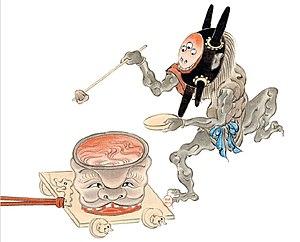
Détail du Hyakki Hyagyo Emaki entreposé à la Bibliothèque nationale de France (Fonds Smith-Lesouëf K21).
Les Rouleaux enluminés de la procession nocturne des cent démons regroupent un ensemble d’emaki illustrant une croyance du folklore japonais, le Hyakki yakō, ou la procession de yōkai dans les rues des villes humaines. Les yōkai, multiples et très variés dans la tradition, sont un sujet typique de la peinture japonaise populaire, notamment à partir de l'époque de Muromachi. Les origines de ces peintures du hyakki yakō ne sont pas connues avec certitude, car les plus anciens emaki sur le sujet sont perdus, mais il subsiste de nos jours plusieurs dizaines de ces rouleaux enluminés réalisés entre le XVIᵉ siècle et le XIXᵉ siècle. La plus ancienne, et probablement la plus réputée, de ces œuvres est un rouleau enluminé peint au XVIᵉ siècle et souvent attribué, sans certitude, à Tosa Mitsunobu.